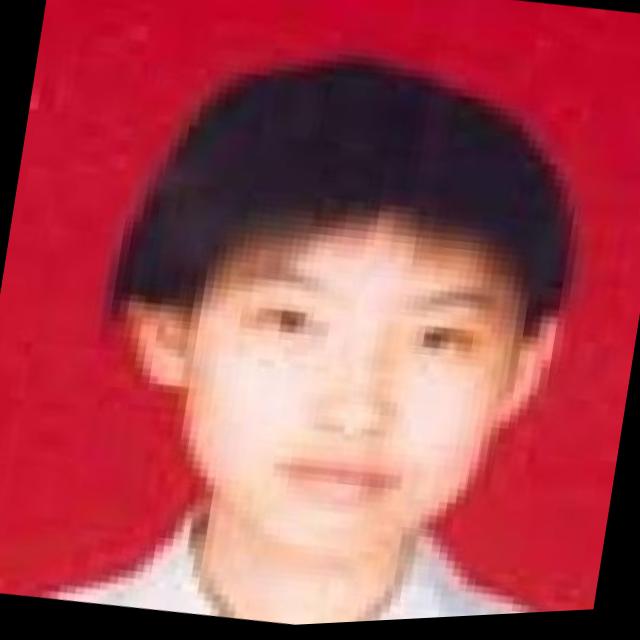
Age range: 13-20